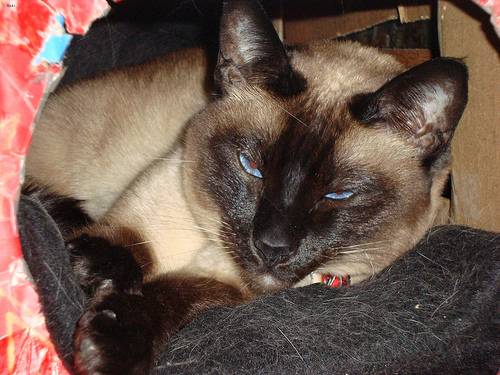
Breed: siamese